Davar Ardalan

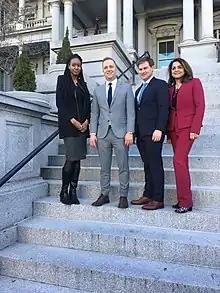
Ardalan (right) at the White House Presidential Fellowship Leadership in October 2018.

As Director of Storytelling, Ardalan led campaigns for clients such as NASA, USAID, the Australian Aid program, and the World Bank. These campaigns centered around big data, sustainability, ocean health, food and nutrition, and materials innovation. In 2017, Ardalan designed an immersive storytelling project around healthy eating in the South Pacific funded by the innovationXchange of the Australian Ministry of Foreign Affairs. The pilots launched in the South Pacific in 2018 and were geared towards tackling malnutrition and bringing back pride to traditional diets via VR and gamification.